Dominique Rinderknecht

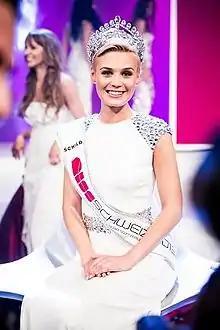
Dominique Rinderknecht, Miss Switzerland 2013

Dominique Rinderknecht (born 14 July 1989) is a Swiss model, TV host and beauty pageant titleholder who won the title of Miss Switzerland 2013 and represented her country at the Miss Universe 2013 pageant.